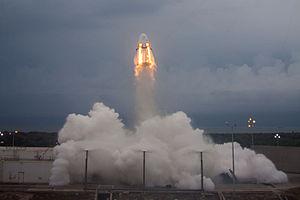
Crew Dragon, ou Dragon 2, est un véhicule spatial développé par la société SpaceX pour le compte de l'agence spatiale américaine, la NASA, pour effectuer la relève des équipages de la Station spatiale internationale. Le vaisseau est capable de transporter un équipage de quatre astronautes en orbite basse. Crew Dragon est l'un des deux vaisseaux développés en réponse à l'appel d'offres du programme CCDeV lancé en 2010 ; celui-ci avait pour objectif de reprendre les missions assurées provisoirement par les vaisseaux russes Soyouz à la suite du retrait de la navette spatiale américaine en 2011.